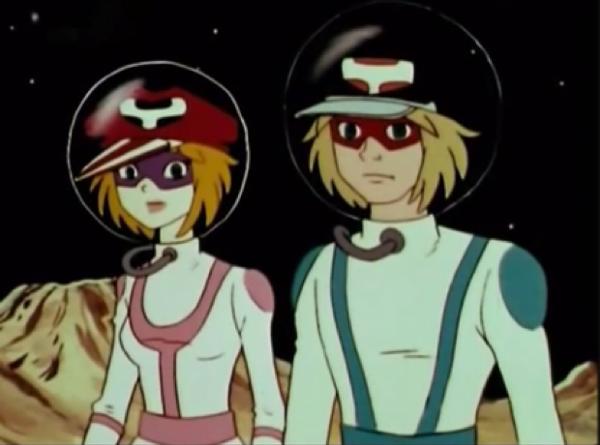
回答: 酸素がないはずの星でマシュマロを焼いている人を発見した